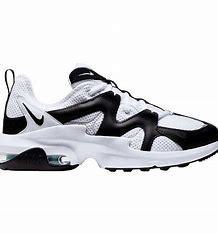
Brand: Nike
Model: Air Max Graviton